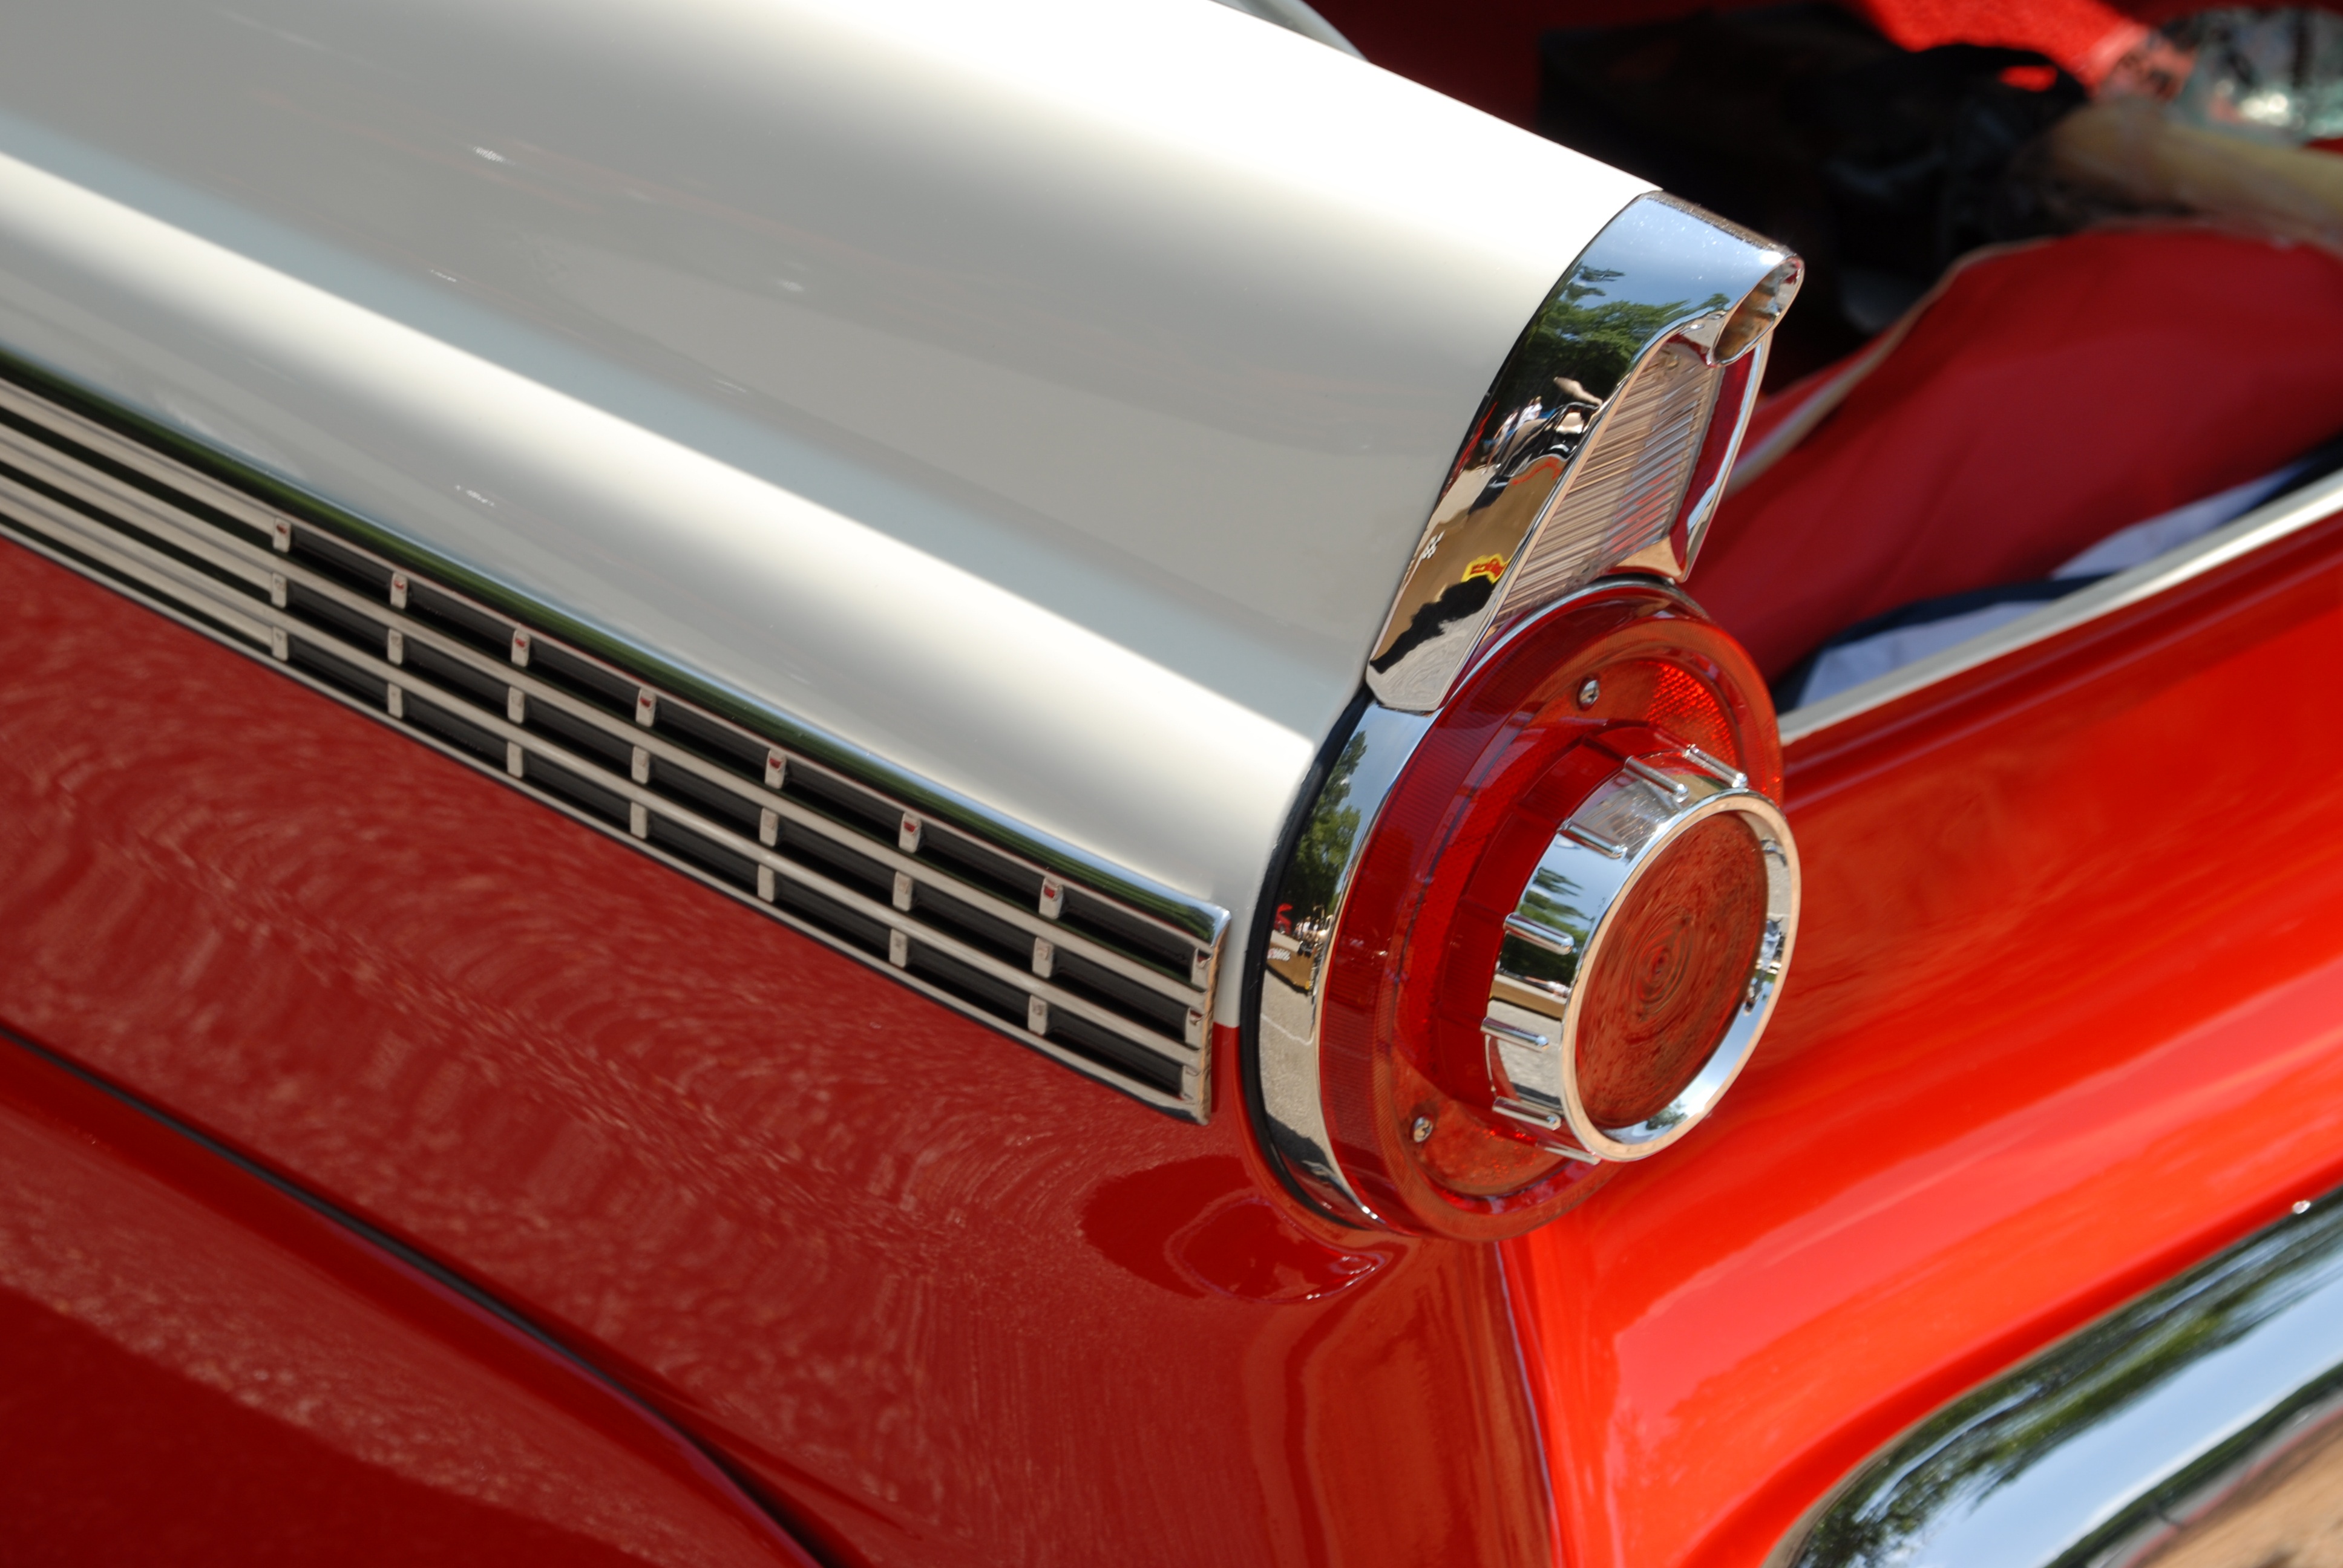
car, vintage, antique, wheel, automobile, retro, old, transportation, model, vehicle, drive, auto, machine, nostalgia, headlight, speed, classic car, grille, motor vehicle, vintage car, hood, bumper, design, motor, history, style, elegant, revival, custom, fast, shiny, restored, land vehicle, automobile make, automotive exterior, automotive design, luxury vehicle